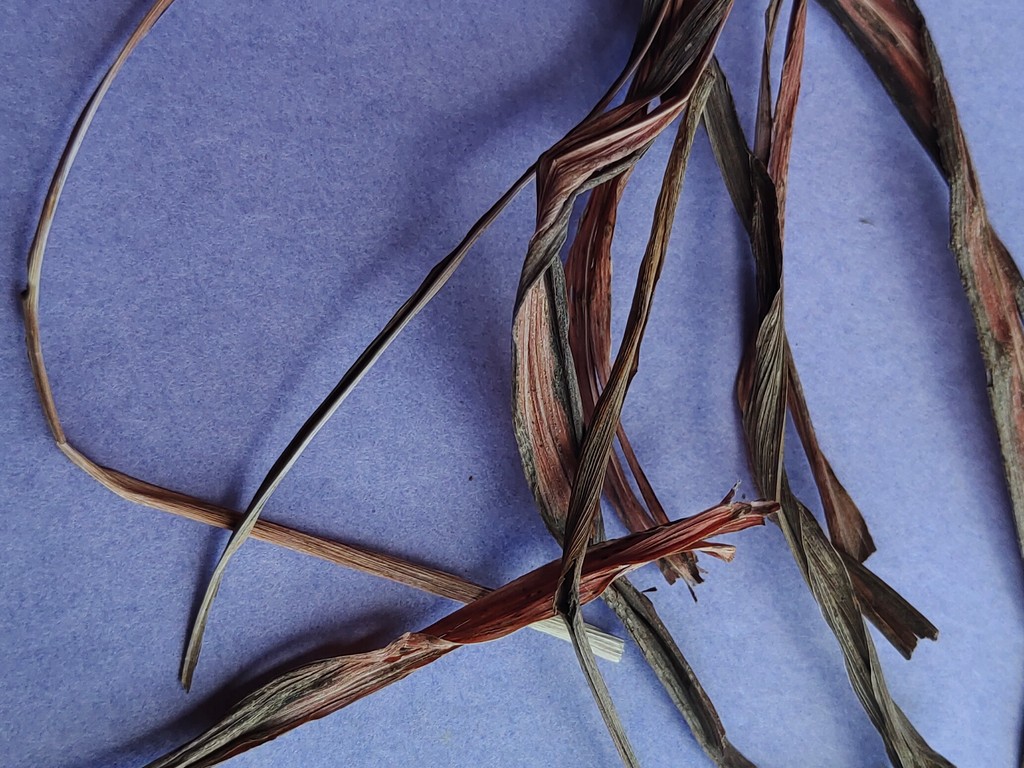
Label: Dried